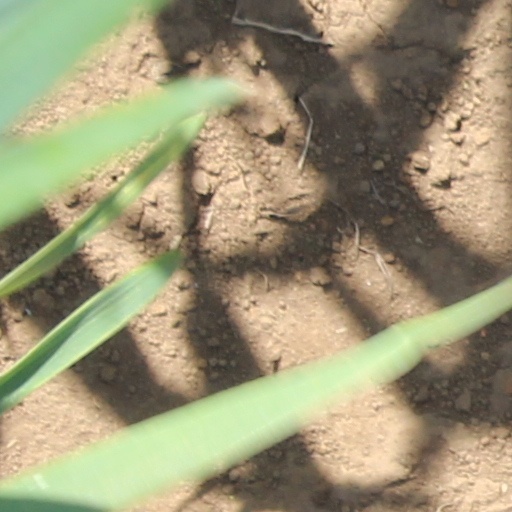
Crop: wheat